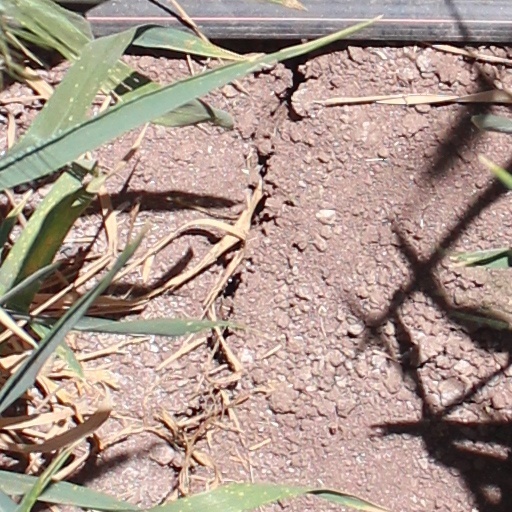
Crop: wheat